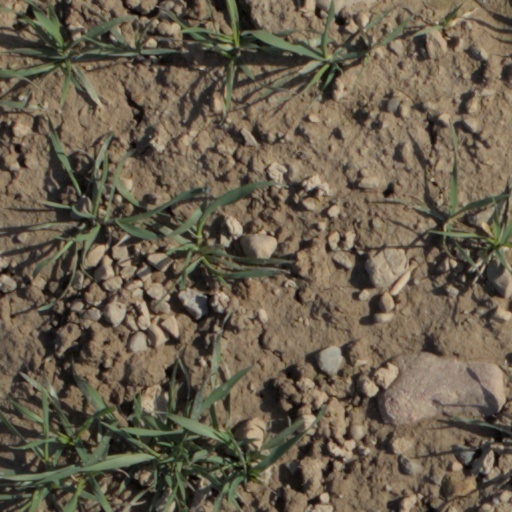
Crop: wheat